Eassie Old Church

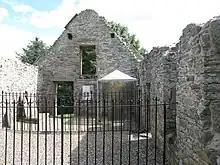
Interior of Eassie Church

The roofless church sits on a small rise and is surrounded by a burial ground. It can be found near the village of Eassie in Angus Scotland. The building is rectangular in design, measuring x . Surviving in its original layout, it was mostly rebuilt in the late 16th century. The northern and southern walls survive to a height of , the gables are original and the walls are thick. The west doorway in the south wall is 18th century, but the eastern doorway is original.